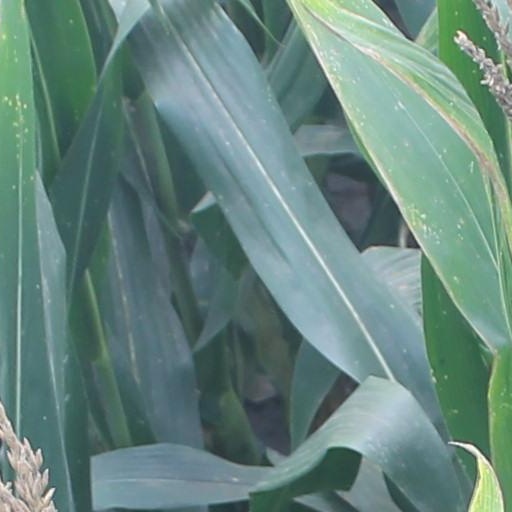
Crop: maize; corn